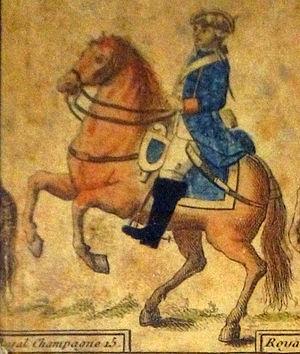
Présenté au Musée de l'Armée.
Le régiment Royal-Champagne cavalerie est un régiment de cavalerie du Royaume de France, puis de la République française et du Consulat, créé en 1682.